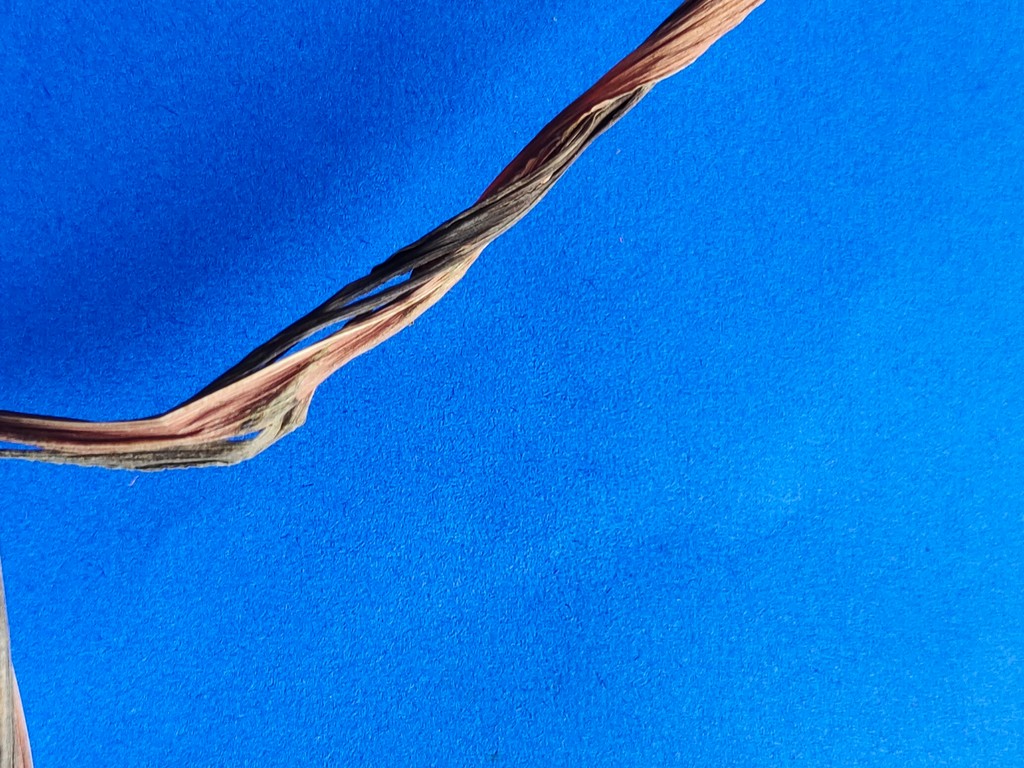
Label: Dried